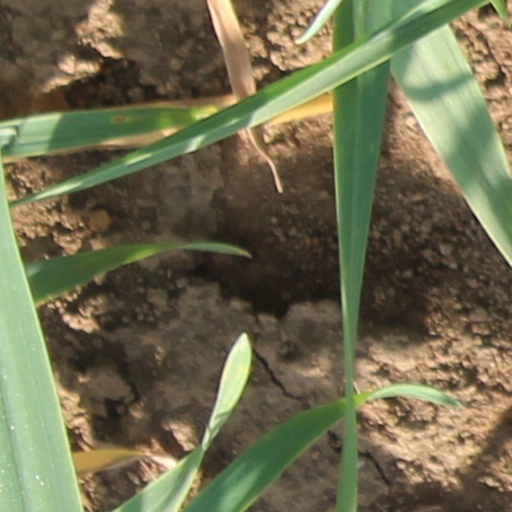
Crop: wheat